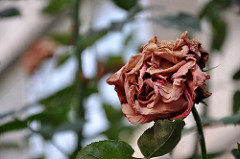
Flower: rose